1858 Christiania fire

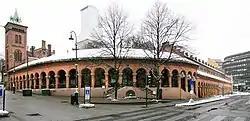
The city block across the street south of the bazaar halls burned down in 1858. The old firewatch building is seen behind to the left.

Eventually the whole block between the streets "Prinsens gate", "Kirkegaten", "Østre gate" and "Dronningens gate" was destroyed. Also nearly all buildings of the block east of "Dronningens gate" burned down, as well as large parts of the block west of "Kirkegaten". A total of 41 buildings burned down. Based on the census from 1855, the number of persons living within the destroyed area was 808. Adding an assumed extra number due to later development, it was estimated in contemporary newspaper reports that about 1,000 persons lost their homes due to the fire. The number of livestock numbered to 38 horses and eight cows in 1855, and was presumed to be of the same order in 1858, although no specific report is available. Large quantities of household contents and goods had been saved from the burning houses, much of it assembled at the market place.